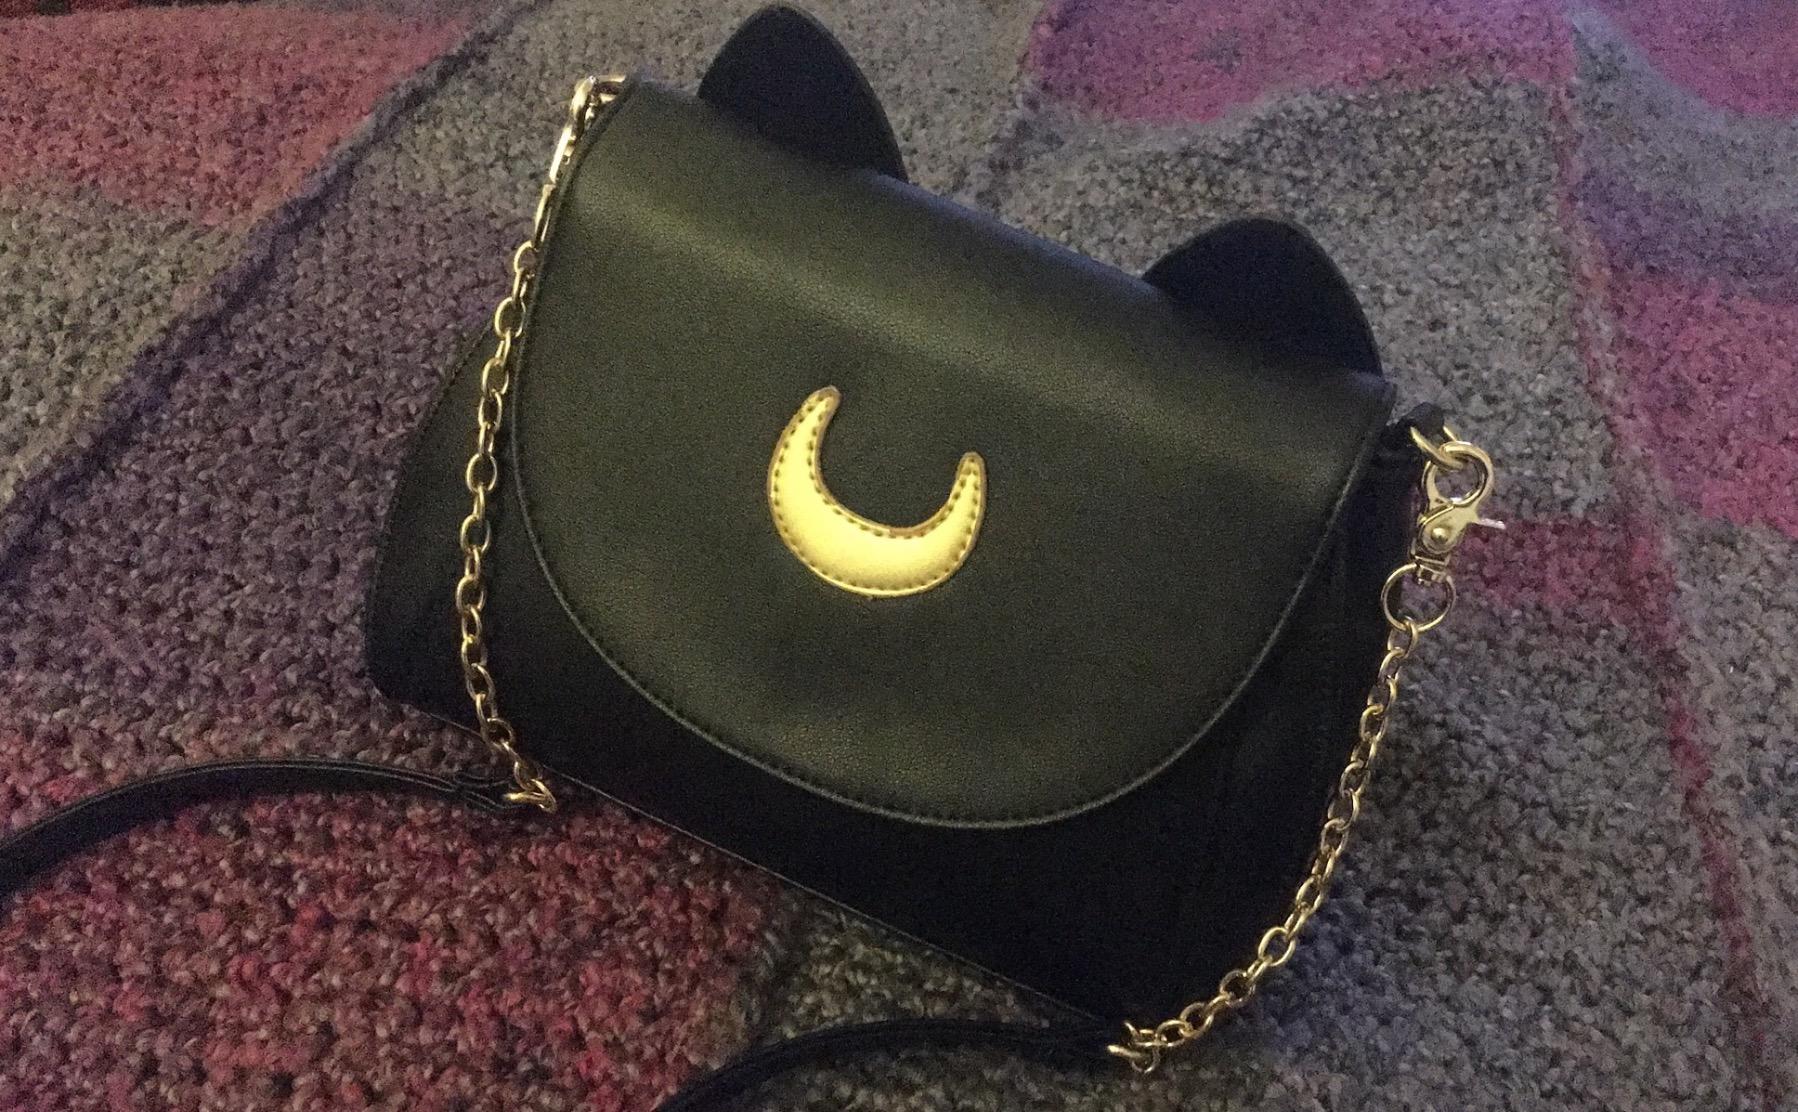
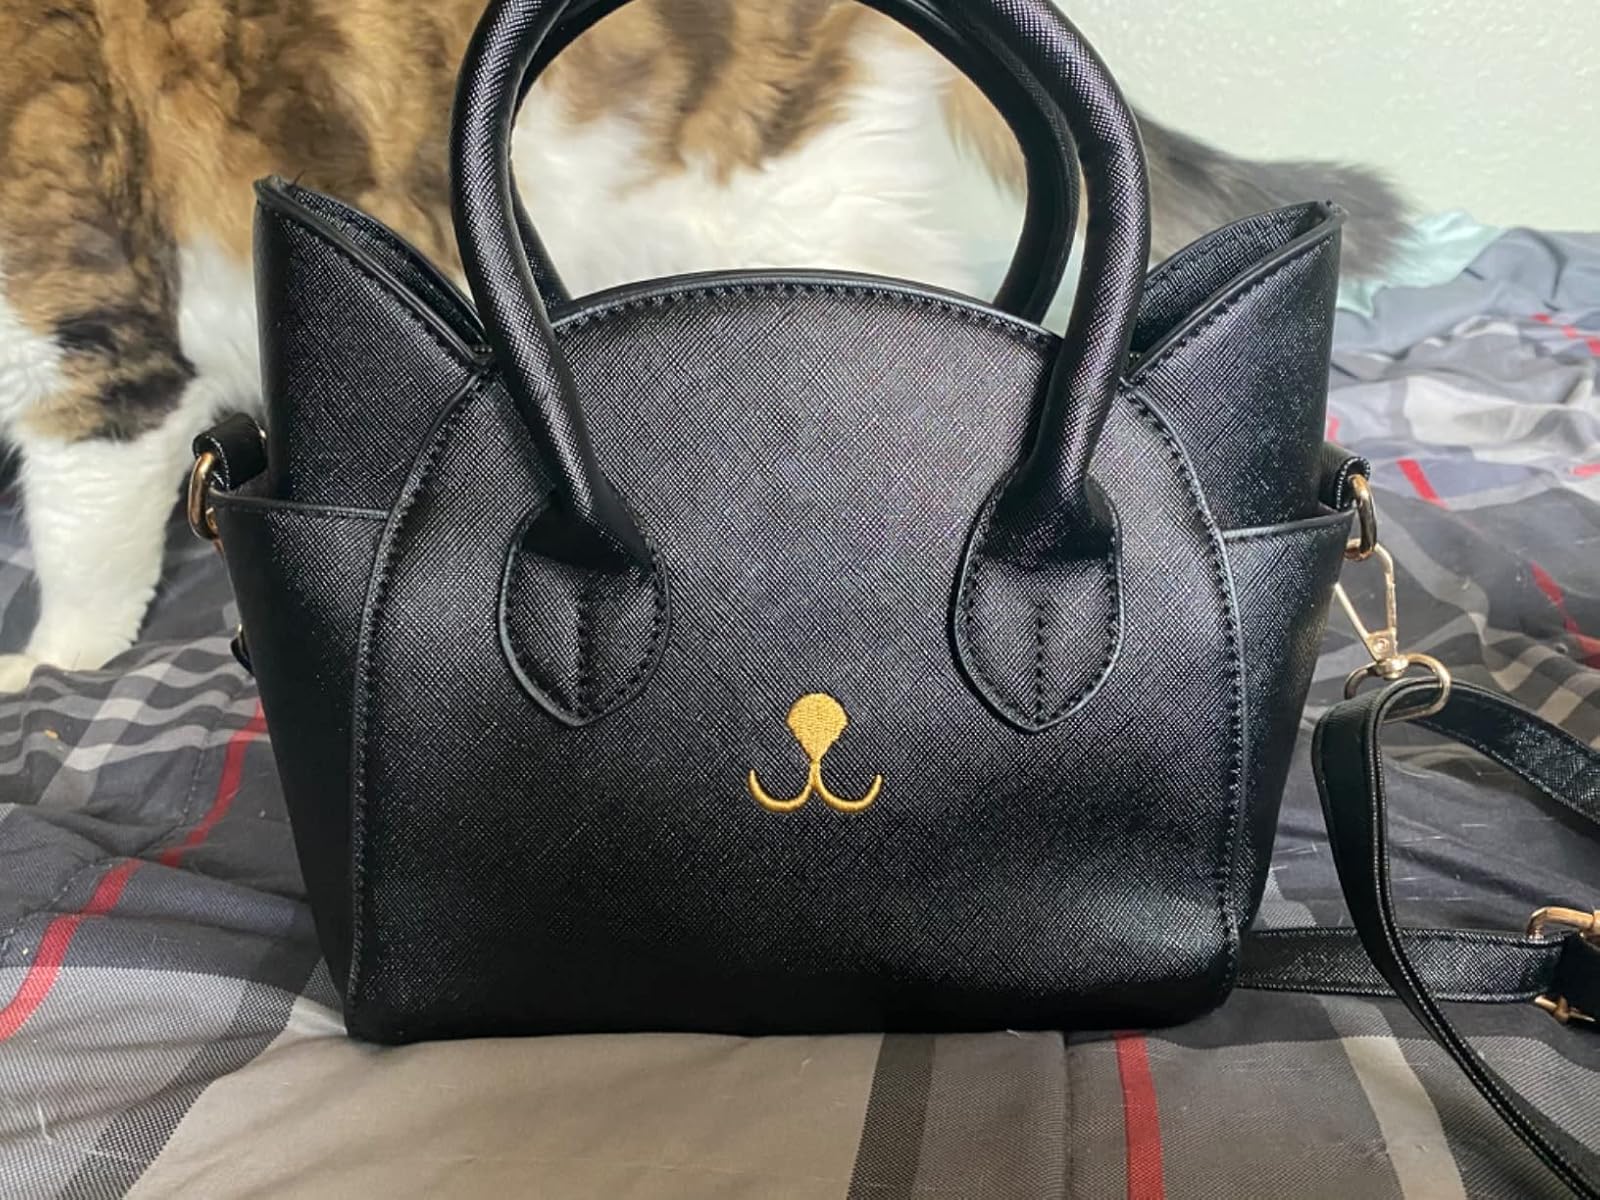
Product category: accessories_handbag
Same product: no